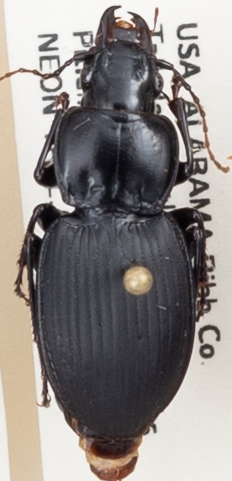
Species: Cyclotrachelus convivus
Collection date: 2019-07-10
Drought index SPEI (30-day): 0.47
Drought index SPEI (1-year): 0.782
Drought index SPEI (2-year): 0.612